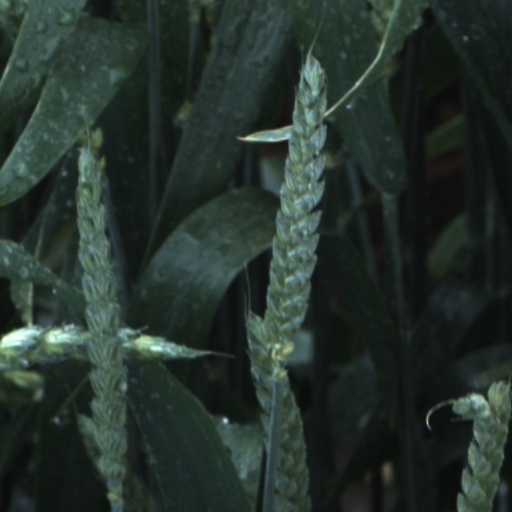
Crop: wheat